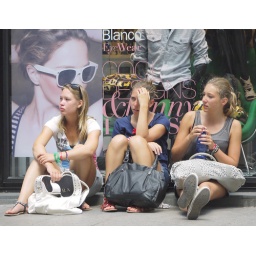
Three tourist girls take a rest sitting in front of a shop window in Barcelona